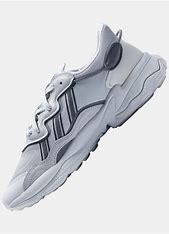
Brand: adidas
Model: Ozweego Athletic